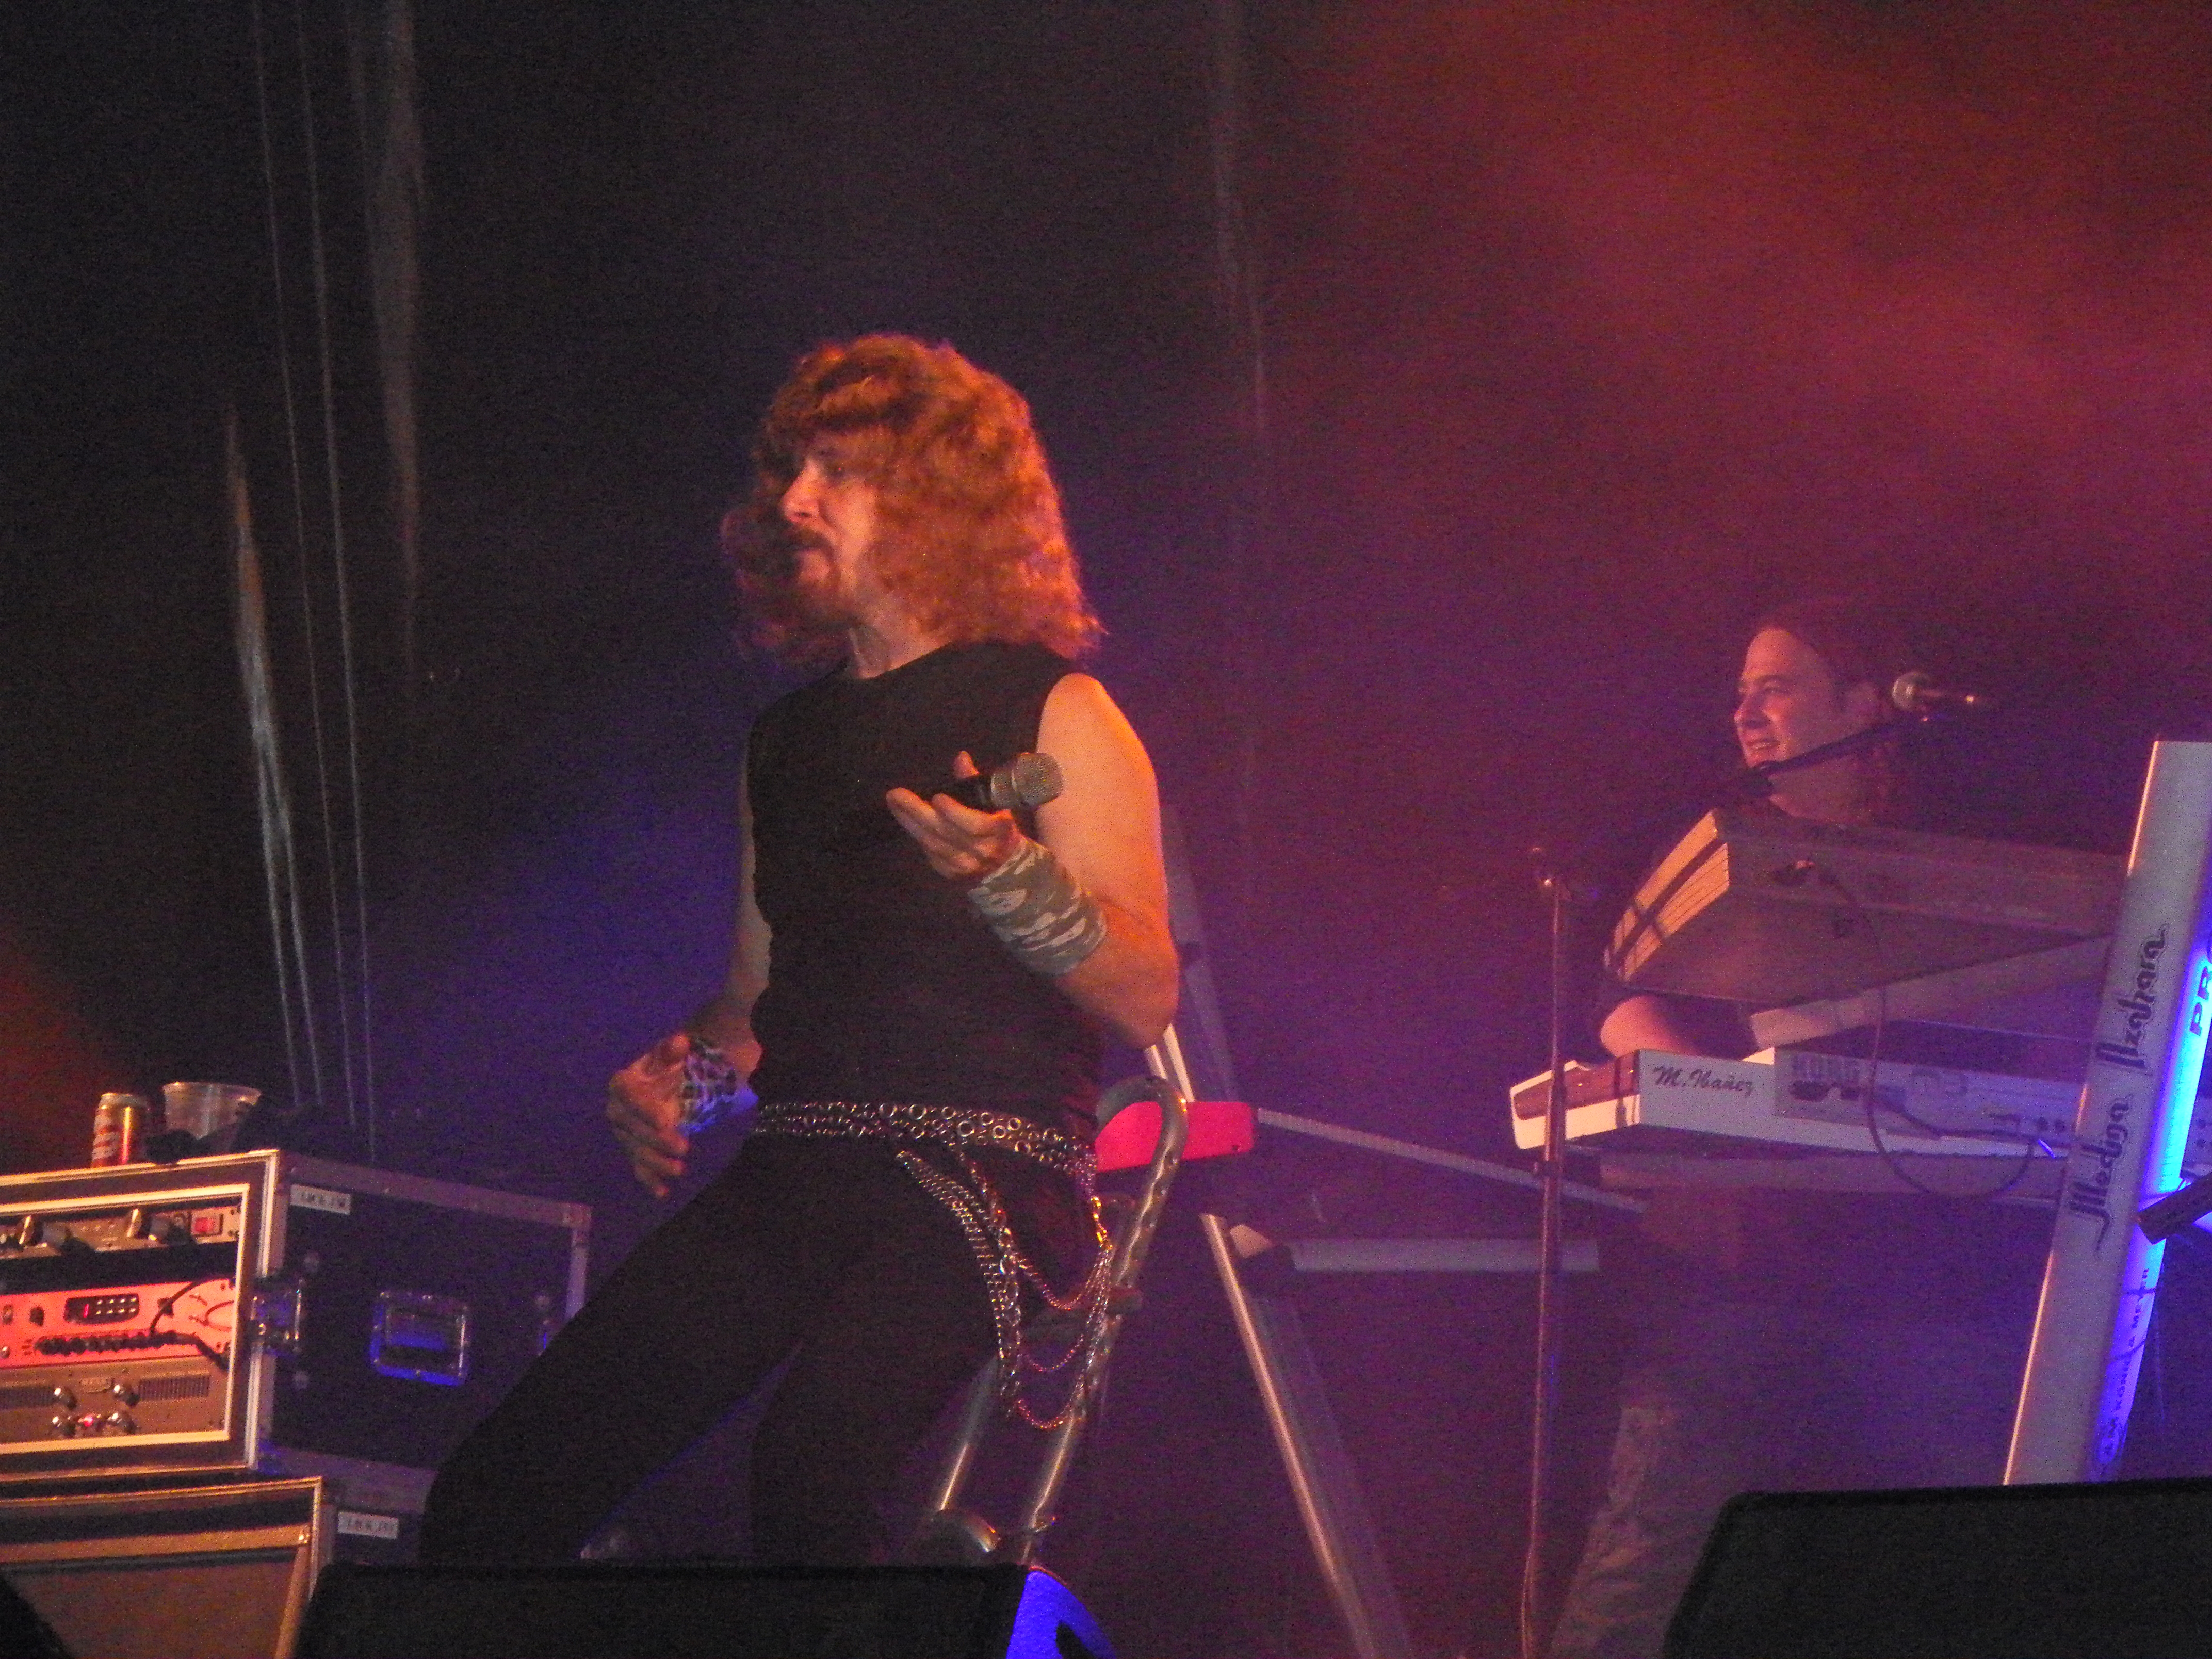
music, concert, musician, performance art, stage, performance, bassist, singing, event, guitarist, entertainment, ggl1, medina, azahara, performing arts, singer songwriter, musical theatre